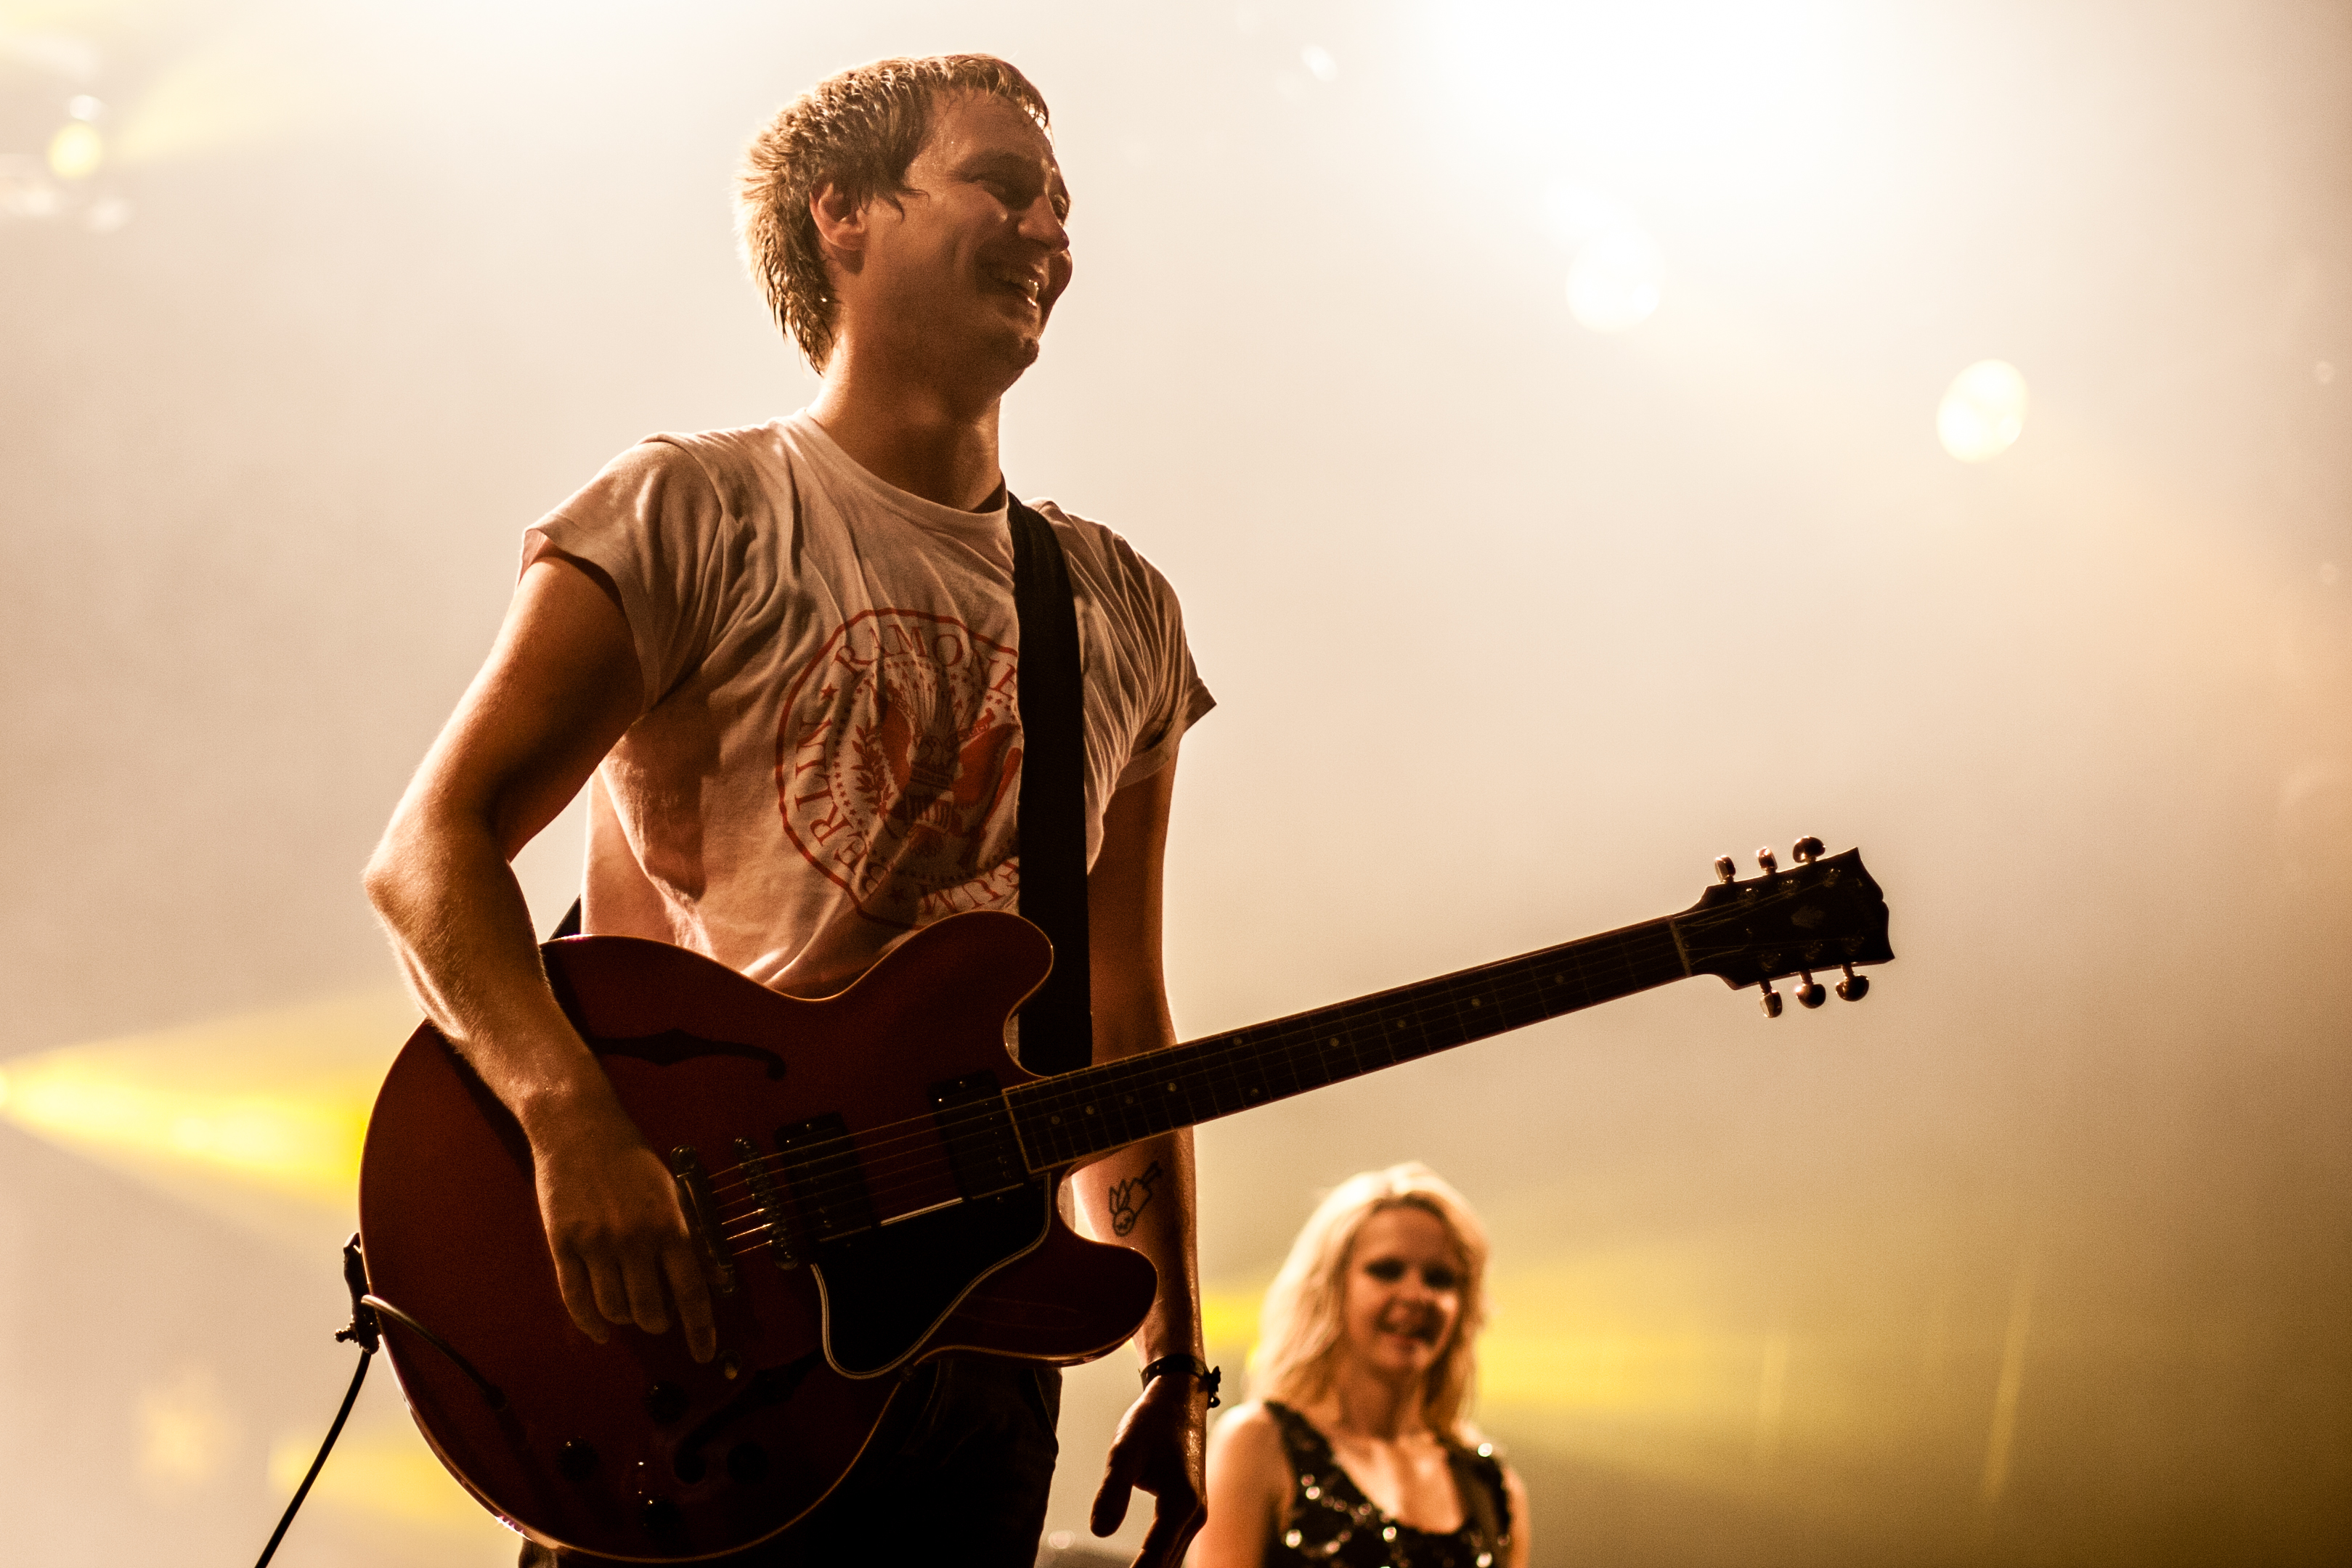
music, guitar, concert, live, musician, performance art, festival, stage, 2012, dour, thesubways, billy, lunn, dour2012, subways, performance, bassist, singing, guitarist, entertainment, performing arts, singer songwriter, string instrument, social group, plucked string instruments